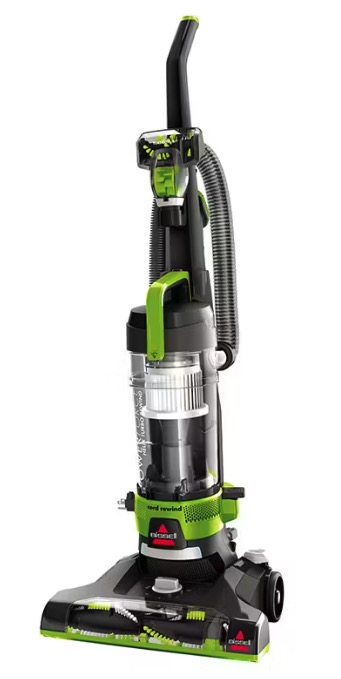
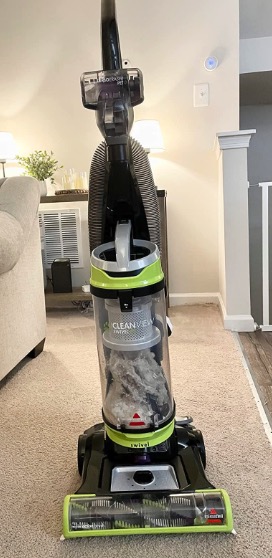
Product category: items_vacuum
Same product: no